Chief Temitope Ajayi

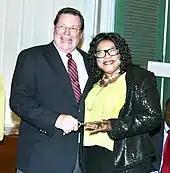
Chief Temitope Ajayi presented the Key to the City of Little Rock, Arkansas from the mayor Mark Stodola

In 2013, Governor Mike Beebe conferred Honorary Citizenship of Arkansas State on Ajayi alongside few other prominent Nigerians: Alhaji Aliko Dangote, President of Dangote Group; Governor Rabiu Kwankwaso of Kano State; Dr. Akinwunmi Adesina, Minister of Agriculture and Rural Development; Prof. Tajudeen Gbadamosi, a former lecturer of University of Lagos; Prof. Ade Adefuye, the Nigeria’s ambassador to the United States; Prof. Julius Okojie, the executive secretary of the National Universities Commission; Mr. Robert Brunner, the vice president America's Arik Air International; and Mr. Kester Ifeadi, the managing director of Contemporary Group Ltd.